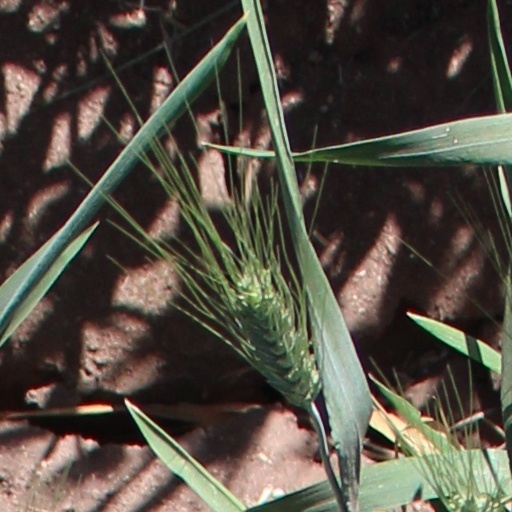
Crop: wheat